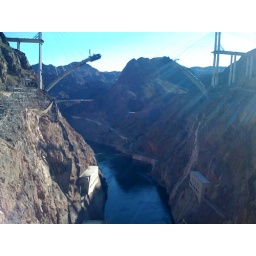
looking toward this amazing bridge that's going over the canyon later this year